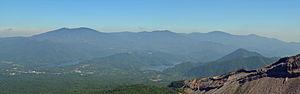
Les monts Azuma sont un massif montagneux du Japon qui s'étend sur les préfectures de Yamagata et Fukushima, dans la région du Tōhoku.